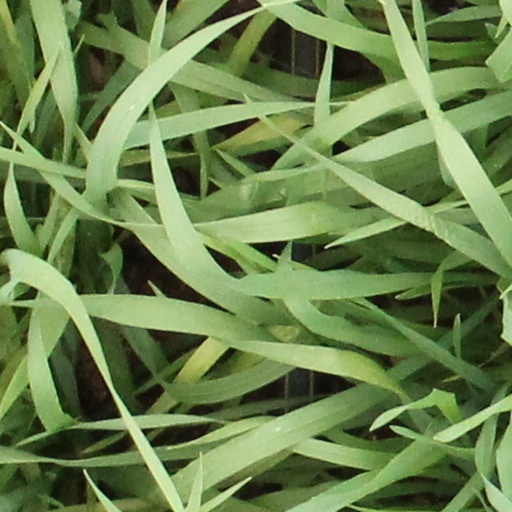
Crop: wheat